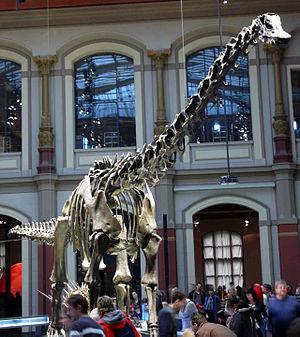
Les paléontologues classent les animaux en de nombreuses familles, genres et espèces dont les représentants possèdent des caractéristiques communes issues non d'une convergence évolutive mais d'un ancêtre commun. L'arbre généalogique des animaux ainsi reconstitué, est représenté par un cladogramme. La classification des espèces est parfois difficile notamment lorsque les fossiles sont rares et fragmentaires. La nomenclature est par conséquent régulièrement modifiée ou mise à jour en fonction des nouvelles découvertes.
Les sauropodes sont un infra-ordre de dinosaures, quadrupèdes herbivores, appartenant au sous-ordre des sauropodomorphes. Ils vécurent du Jurassique moyen au Crétacé supérieur, et remplacèrent les prosauropodes sur l'ensemble de la planète. On compte parmi les sauropodes les plus longs et les plus imposants dinosaures et, par conséquent, les plus grands animaux qui aient vécu sur Terre, avec la Baleine bleue. Voici une liste partielle des familles :
Les Diplodocidae forment une famille éteinte de dinosaures sauropodes de très grande taille ayant vécu au cours du Jurassique supérieur, en Amérique du Nord, en Europe, et en Afrique, et pour un genre, Leinpukal, en Amérique du Sud au Crétacé inférieur.